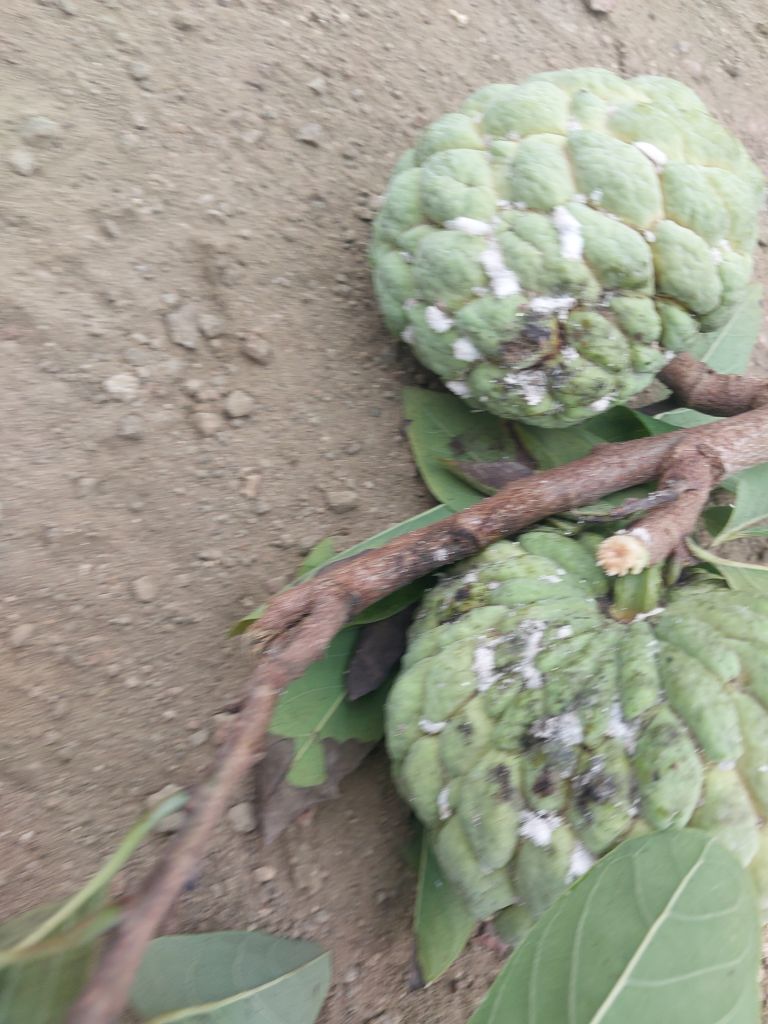
Disease label: Leaf spot on fruit